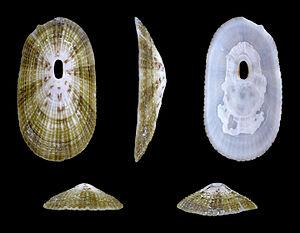
Les Vetigastropoda ou Vetigastéropodes sont un ordre des Archaeogastropoda ou, selon les malacologistes, un clade de mollusques de la classe des gastéropodes.
Les Fissurellidae sont une famille de gastéropodes de l'ordre des Archaeogastropoda, créée par John Fleming en 1822.